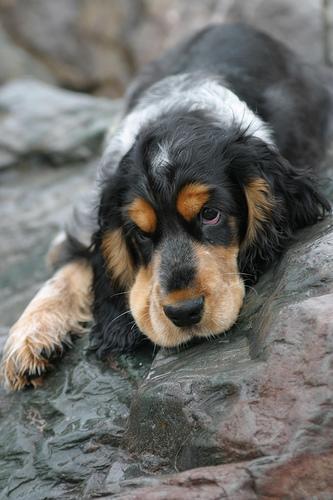
cocker_spaniel